Peace churches

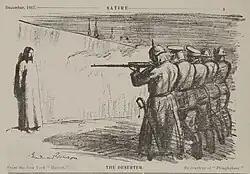
"The Deserter" (1916) by Boardman Robinson

Among all Christian denominations, there have always been groups of members who advocate nonviolence, but certain churches have consistently supported it since their foundation. Besides the three historic peace churches, they include the Amish, Old Order Mennonites, Conservative Mennonites, Holdeman Mennonites, Hutterites, Old German Baptist Brethren, Old Order River Brethren, the Brethren in Christ, and others in the Anabaptist tradition; Doukhobors, Molokans, Dunkard Brethren, "Dukh-i-zhizniki", Bruderhof Communities, Schwenkfelders, Moravians, the Shakers, and even some groups within the Pentecostal movement. The largest Finished Work Pentecostal denomination, the Assemblies of God, abandoned pacifism around the time of the Second World War. These groups have disagreed, both internally and with each other, about the propriety of non-combatant military roles, such as unarmed medical personnel, or performing non-battlefield services that assist nations in wartime, such as manufacturing munitions. One position might argue that Jesus would never object to helping people who are suffering, while another might object that doing so contributes indirectly to violence by freeing other people to engage in it. Most peace churches support alternative service options such as service to refugees or in hospitals, as long as they are not associated with the military.